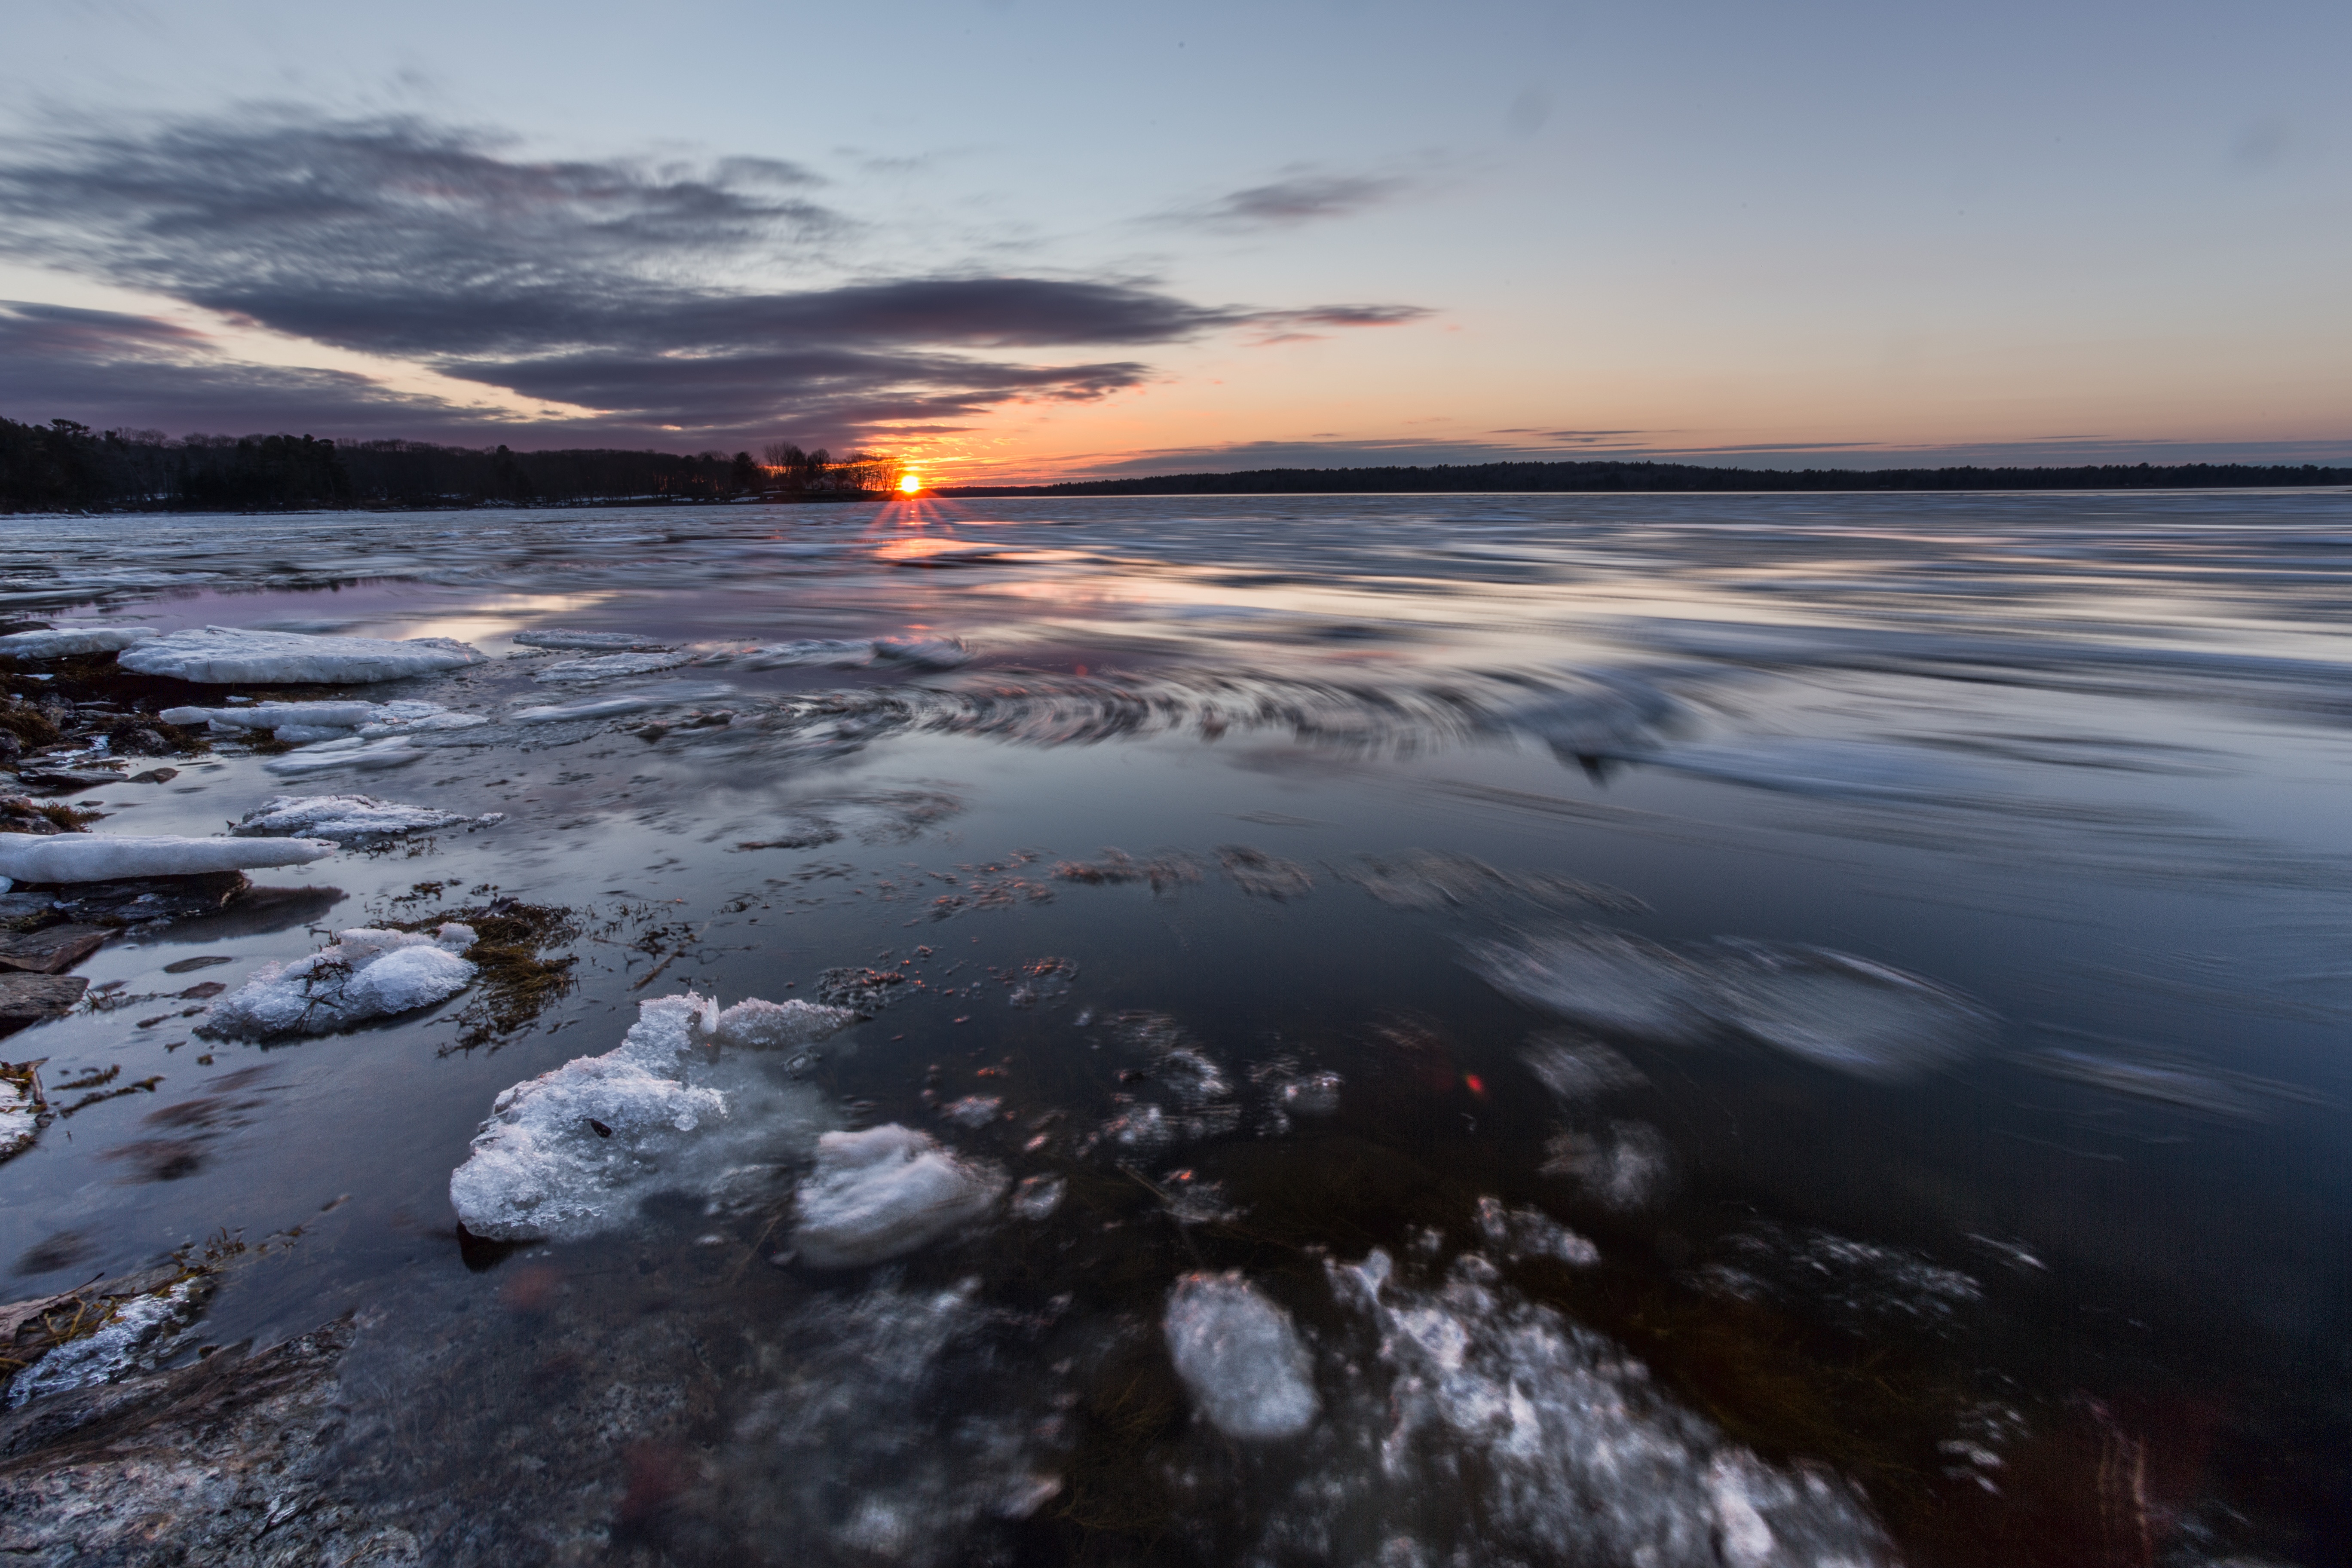
beach, sea, coast, ocean, horizon, snow, sunrise, sunset, sunlight, morning, shore, wave, dawn, dusk, ice, evening, reflection, arctic, arctic ocean, wind wave